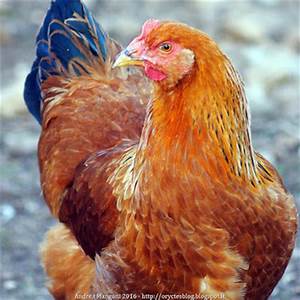
Label: chicken